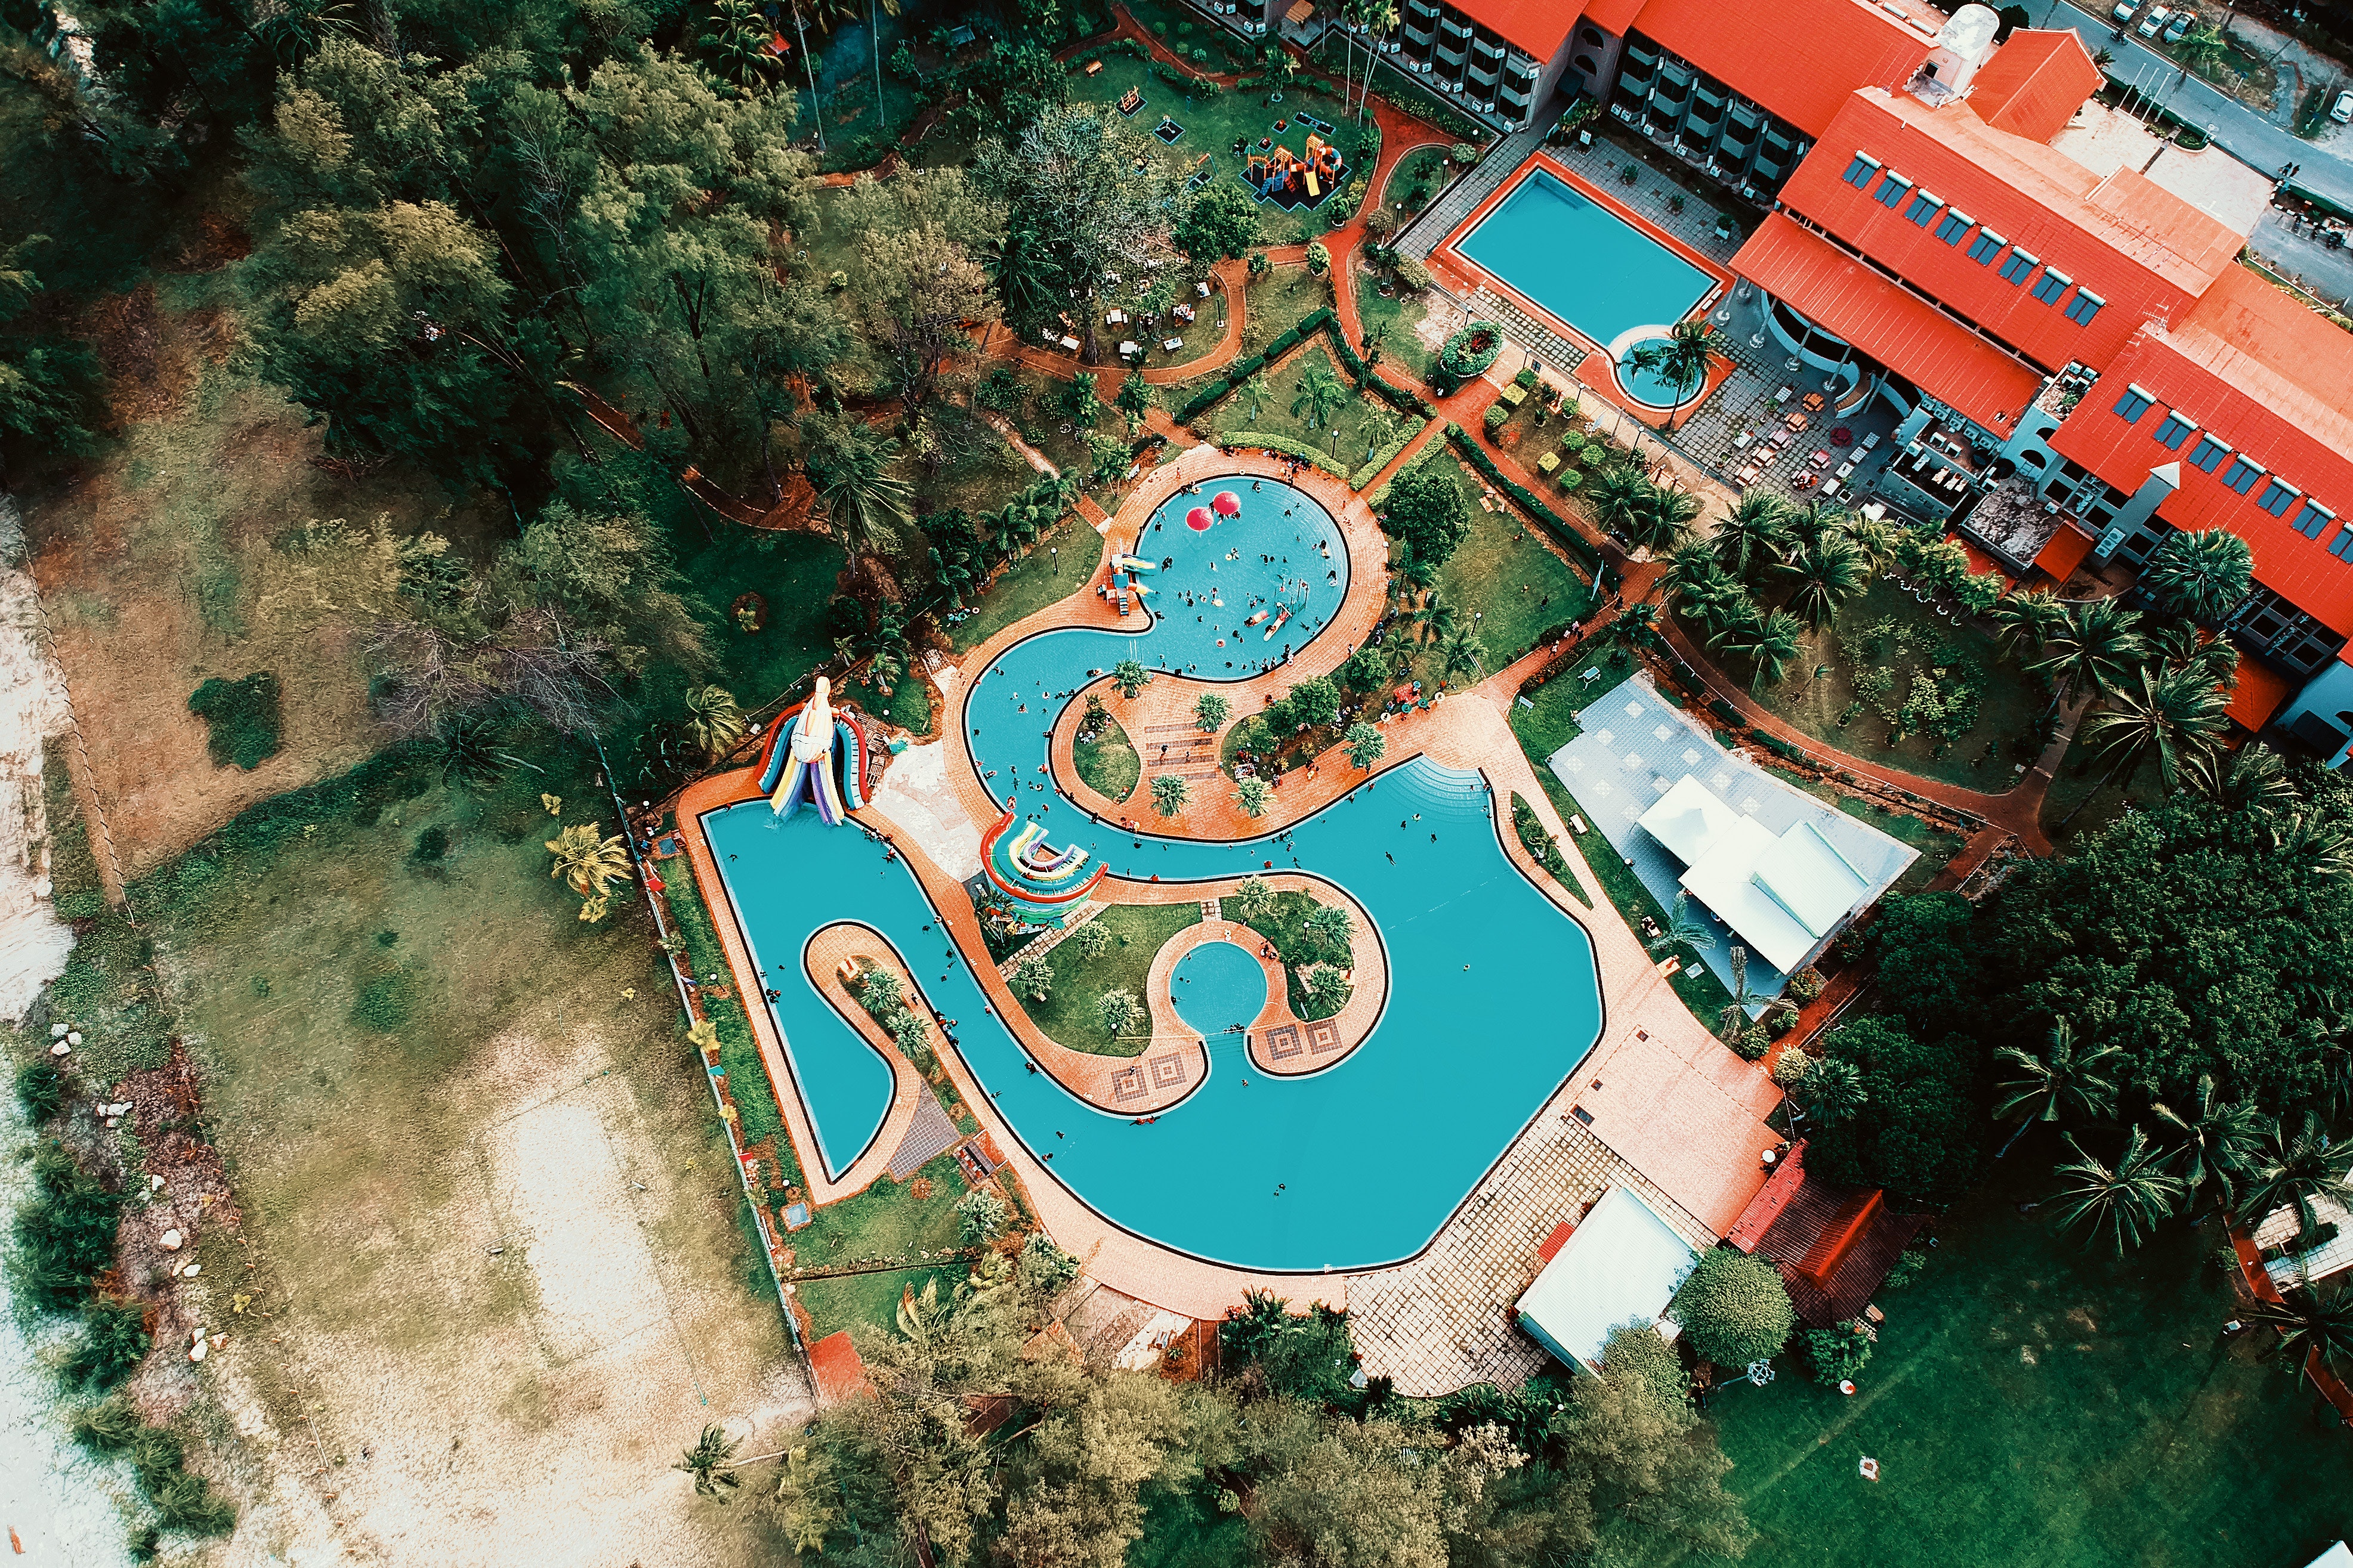
bird's eye view, aerial photography, water park, landscape, urban design, leisure, architecture, amusement park, real estate, photography, tourism, park, swimming pool, city, recreation, plant, world, building, estate, nonbuilding structure, house, residential area, games